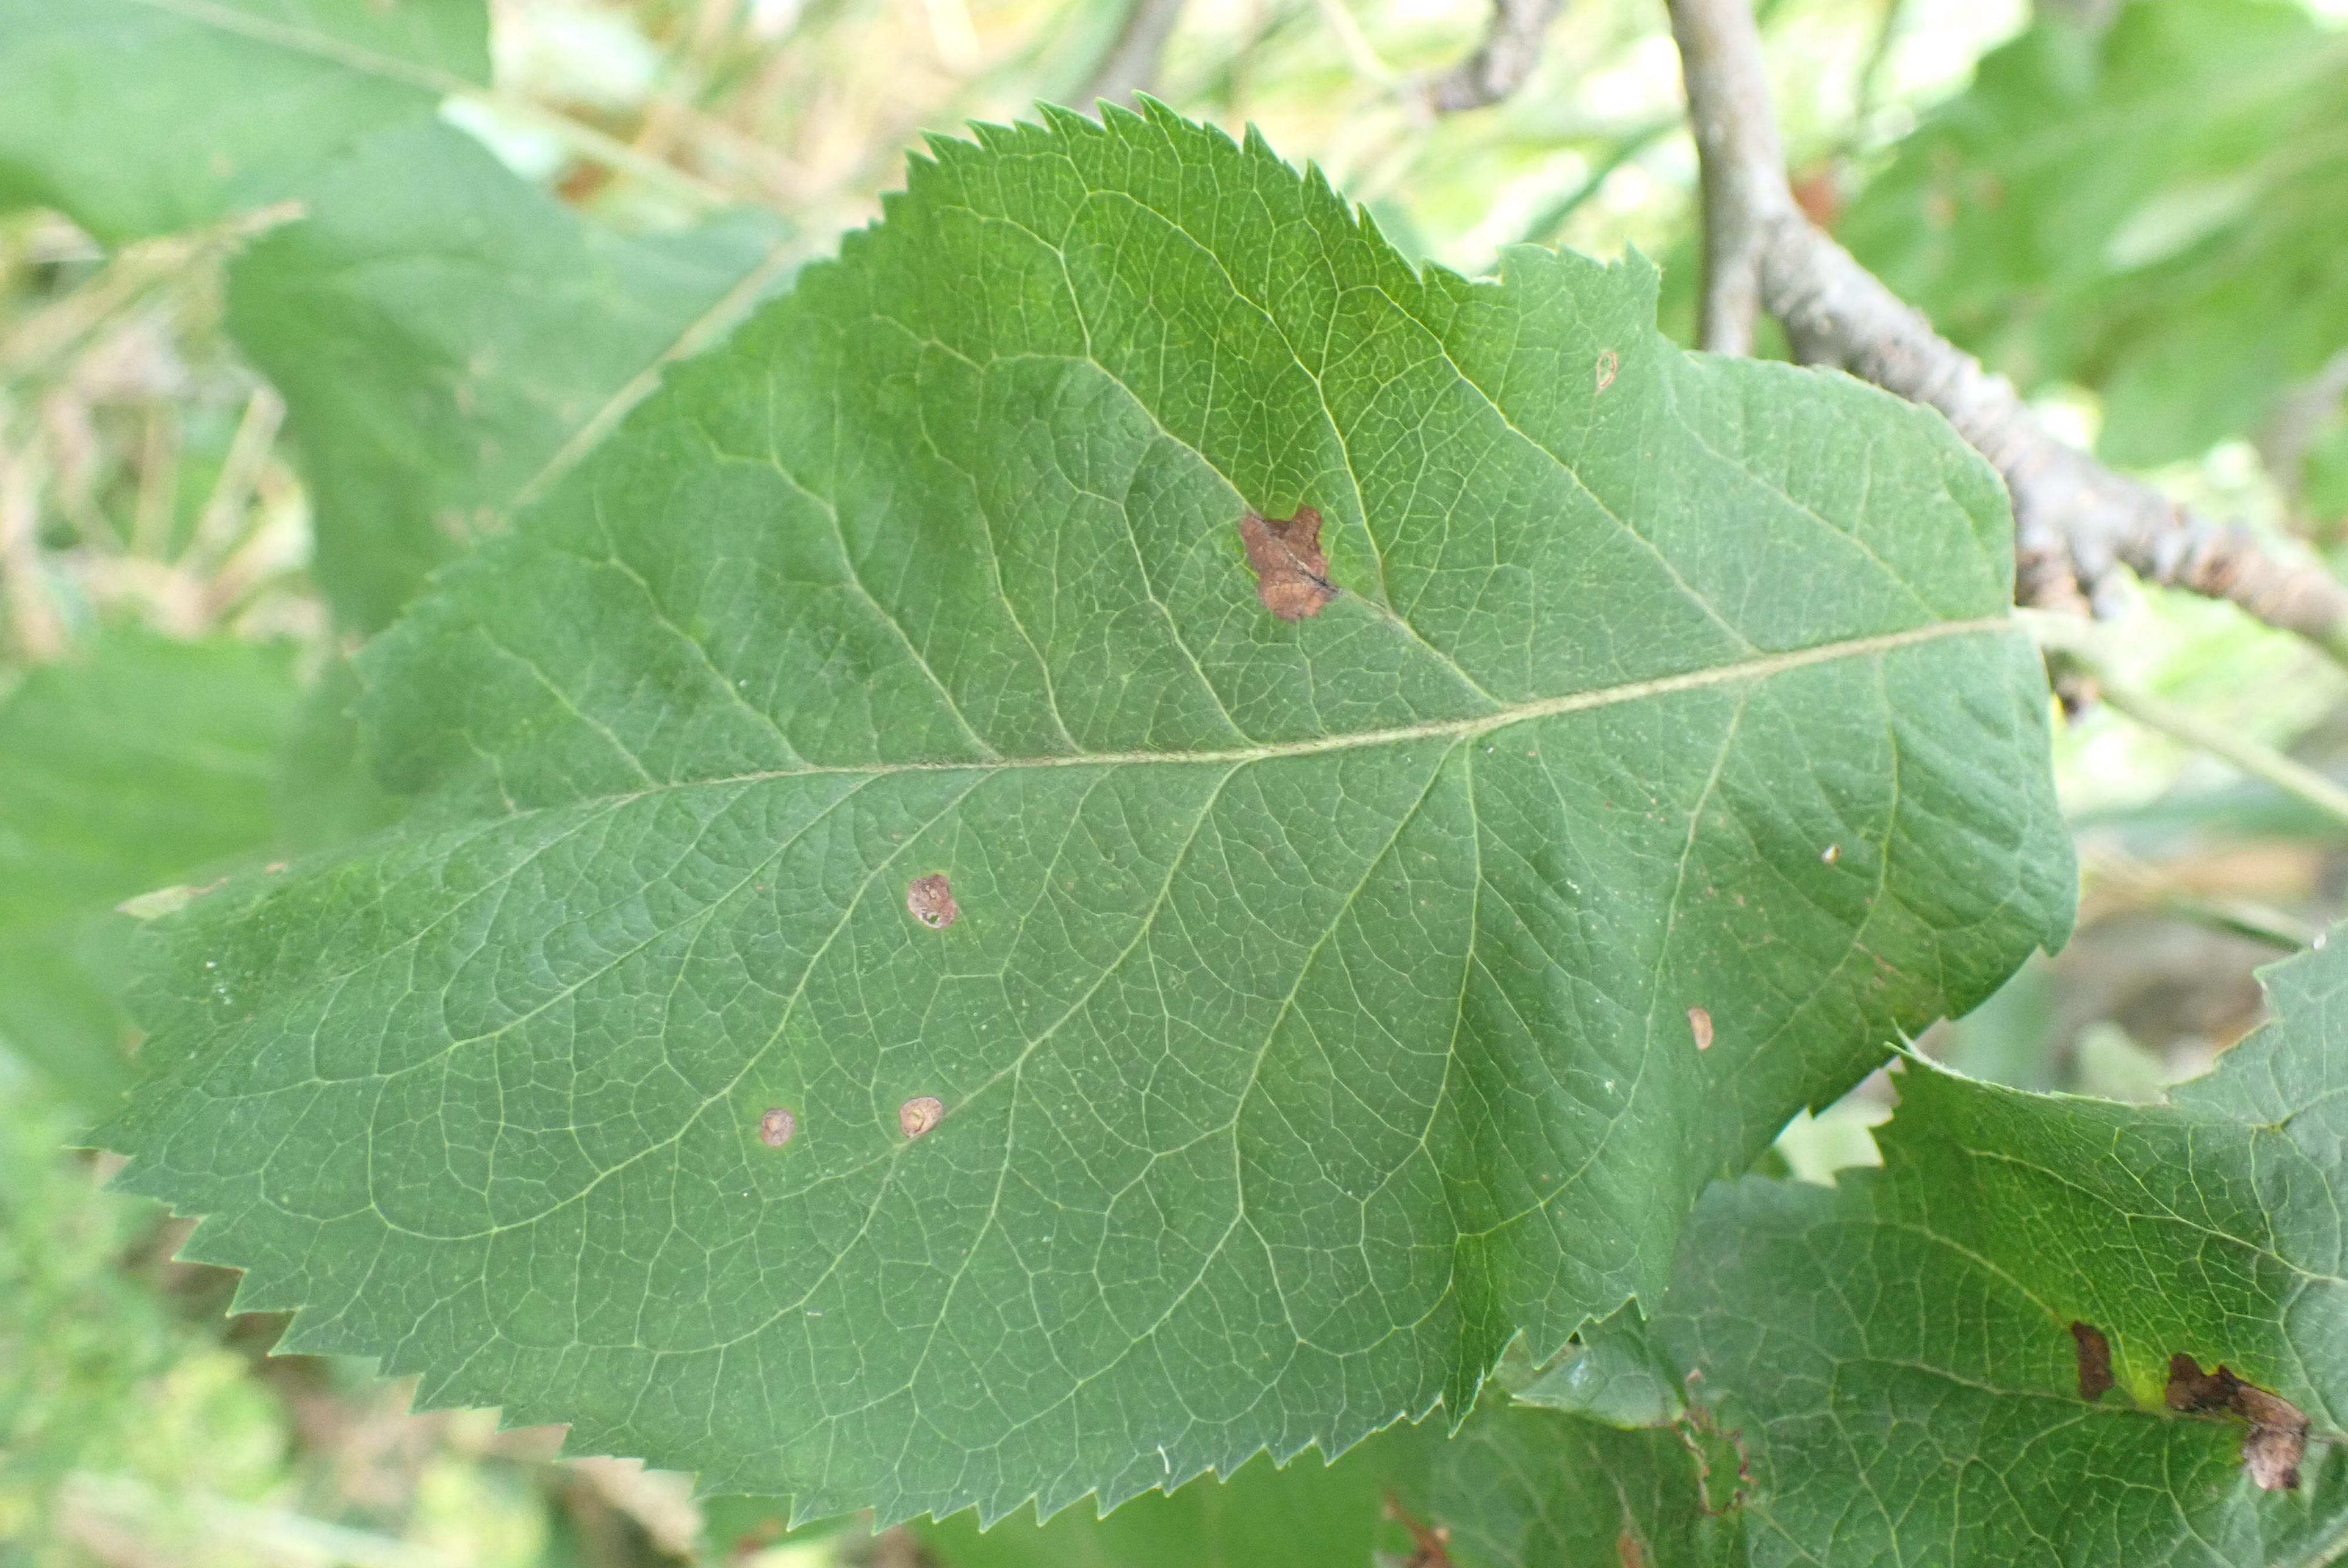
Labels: frog_eye_leaf_spot